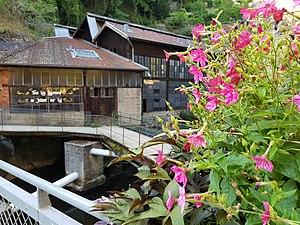
Les anciennes forges Mondière
Les forges Mondière sont une ancienne usine spécialisée dans le forgeage par estampage des lames de couteaux, située dans la vallée des Usines à Thiers, en région Auvergne-Rhône-Alpes.